David of Sassoun

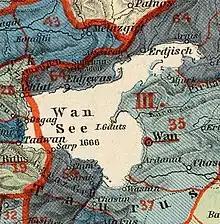
Lake Van: The Armenian population in historical Armenian regions in 1896. Represented in the colored areas, with exact percentages indicated by the red numbers.

The "Daredevils of Sassoun" (also known as after its main hero "David of Sassoun") is an Armenian national epic poem recounting David's exploits. As oral history, it dates from the 8th century. The epic was transmitted orally between generations around the geographical area surrounding Lake Van, particularly around Sassoun, a town that was 30 miles away from Lake Van. It was first put in written form in 1873 by Garegin Srvandztiants. Srvandztiants published the epic as "David of Sassoun, or Mher’s Door" in Constantinople, which was a cultural center for Western Armenians. Srvandztiants was from the Lake Van region, and also published other ethnographic books. Many versions and offshoots of the story were spread after this original publication. Originating as a local tale, it is now a household national epic for Armenians.